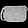
Label: Bag